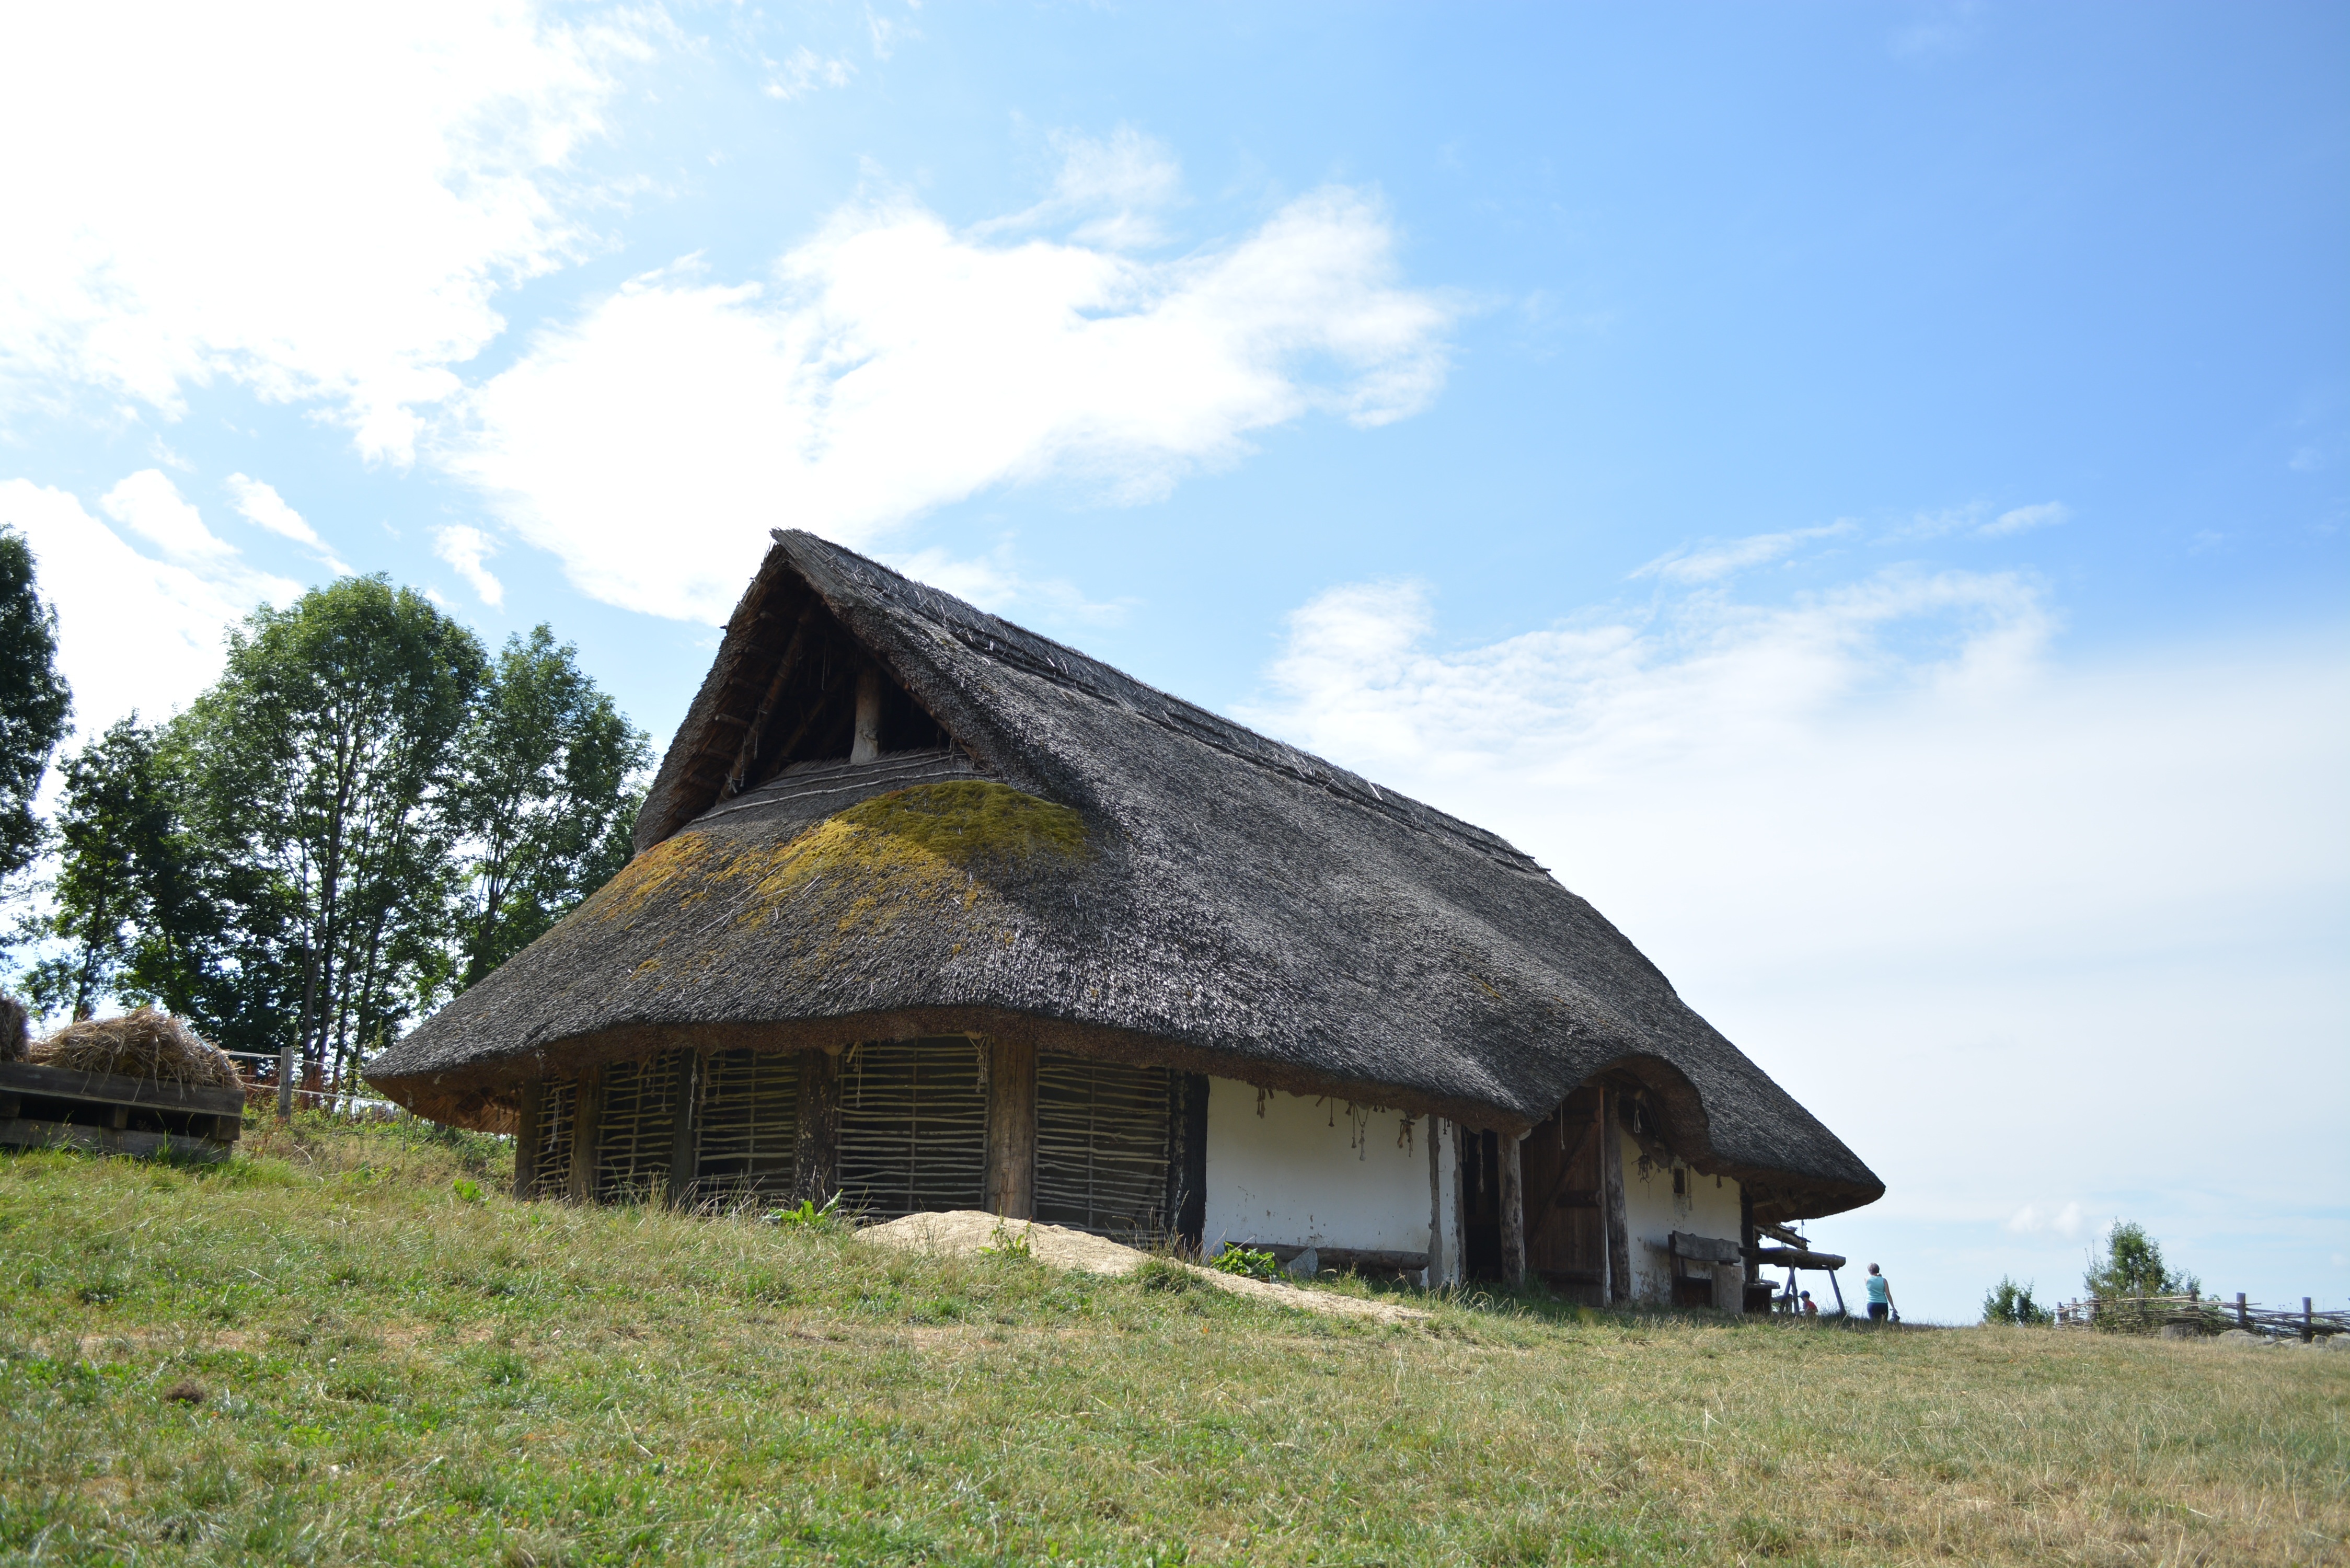
nature, farm, house, building, old, barn, home, hut, village, cottage, chapel, farmhouse, estate, thatching, rural area, bavarian forest, celts, celts village, gabreta, celtic cottage, ringelai